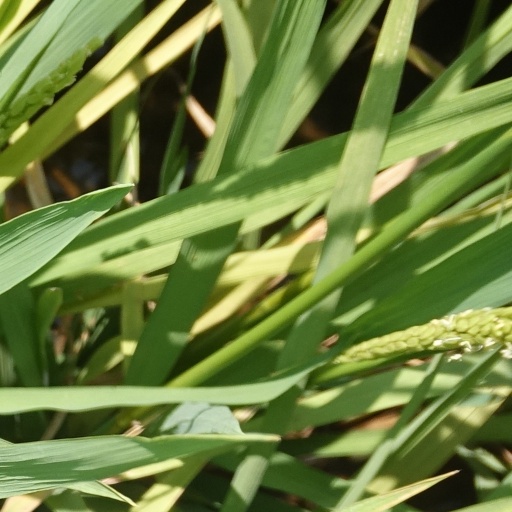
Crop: rice